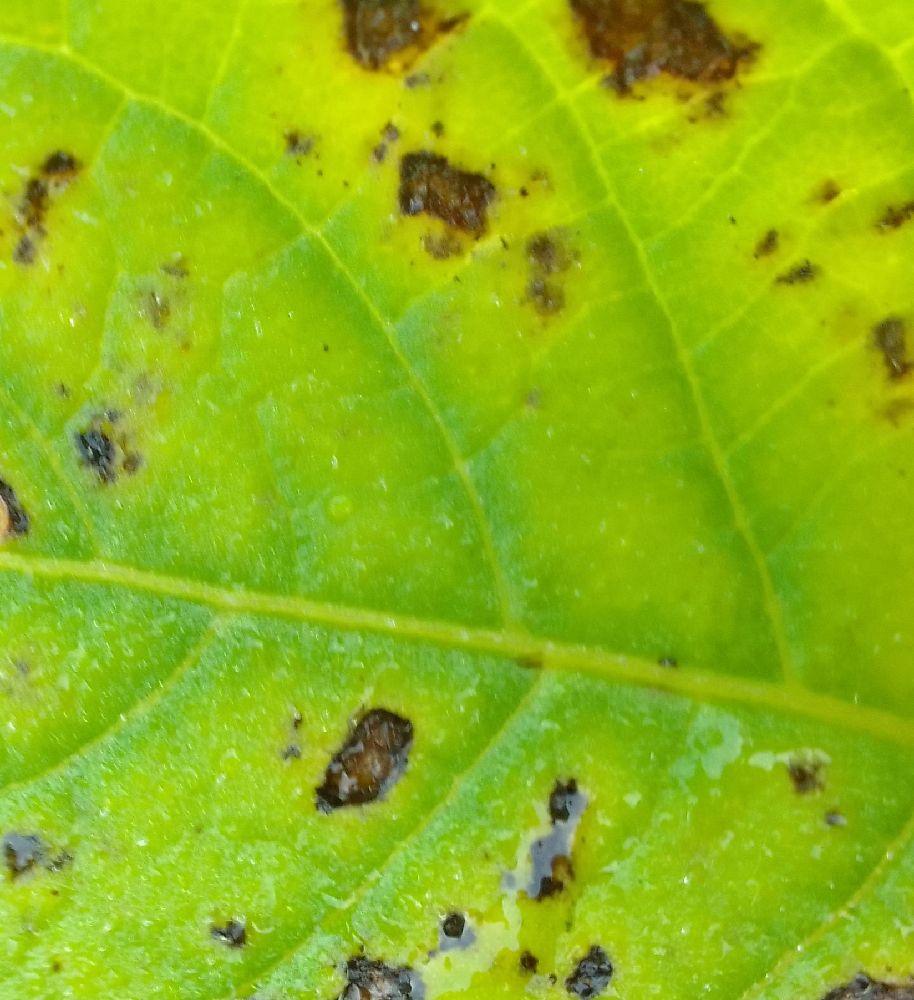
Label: Early blight